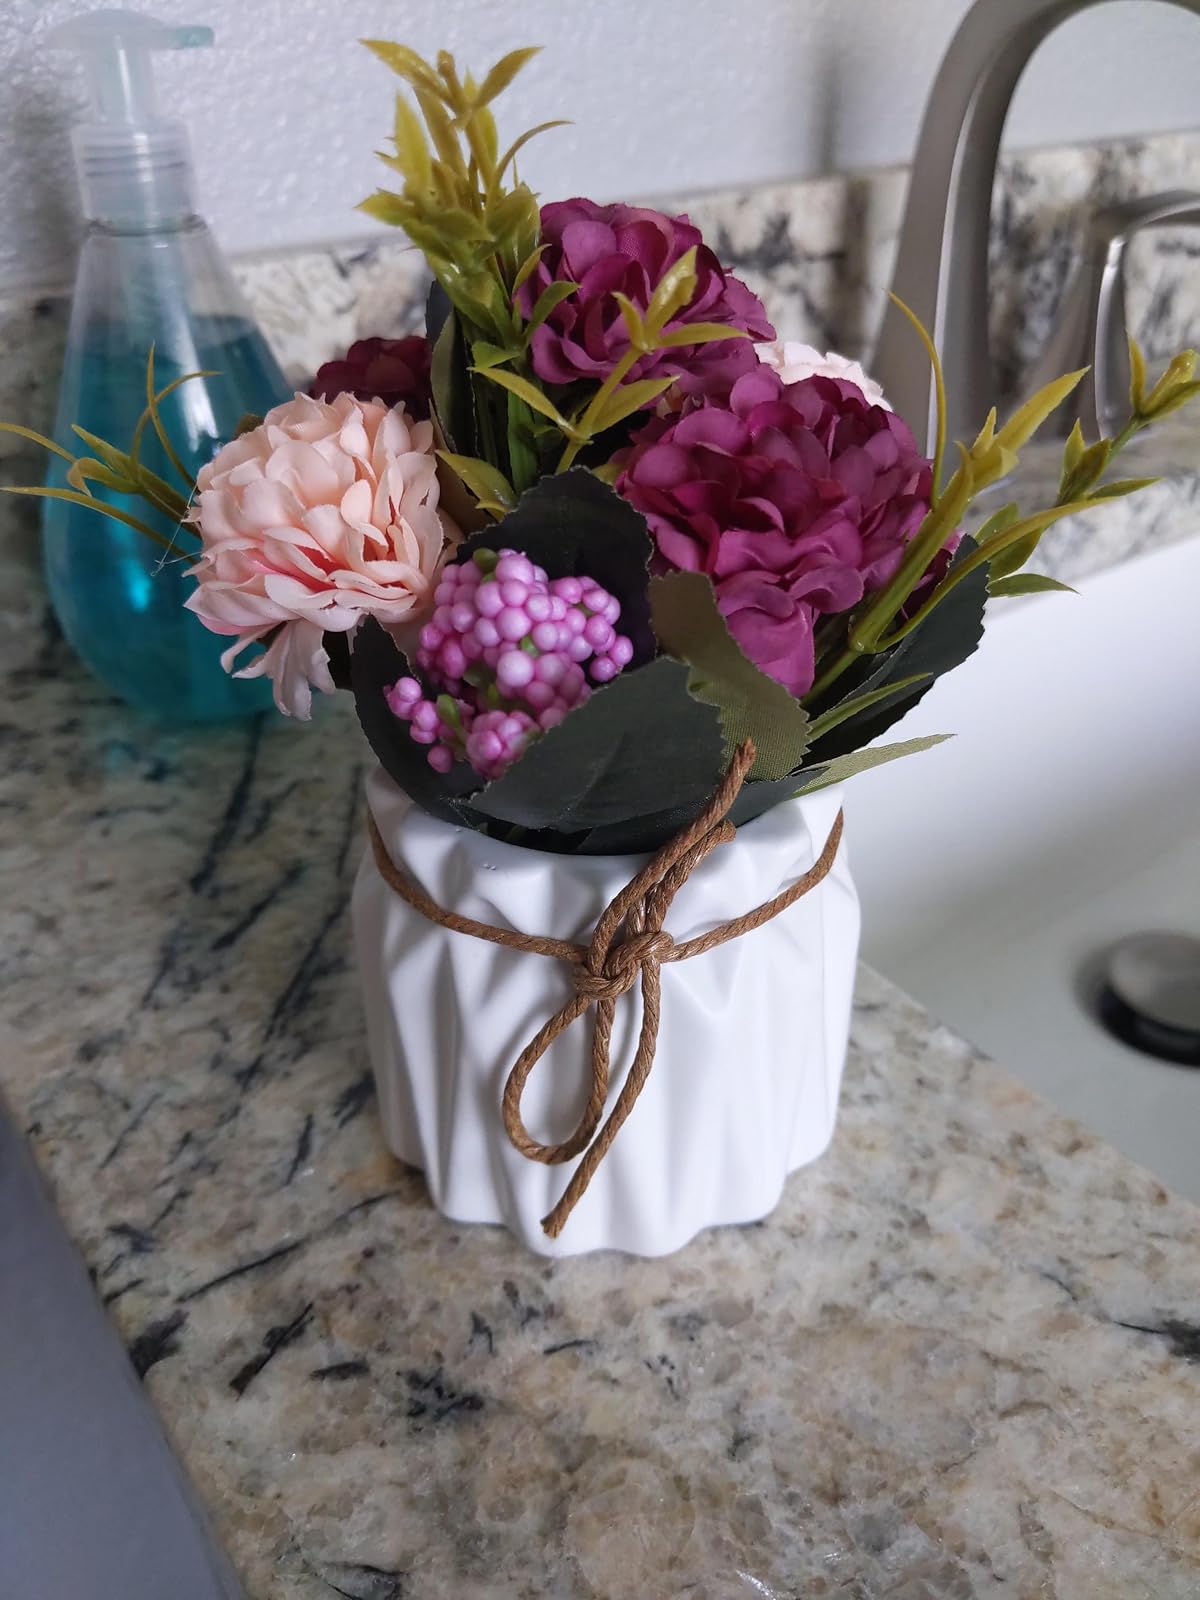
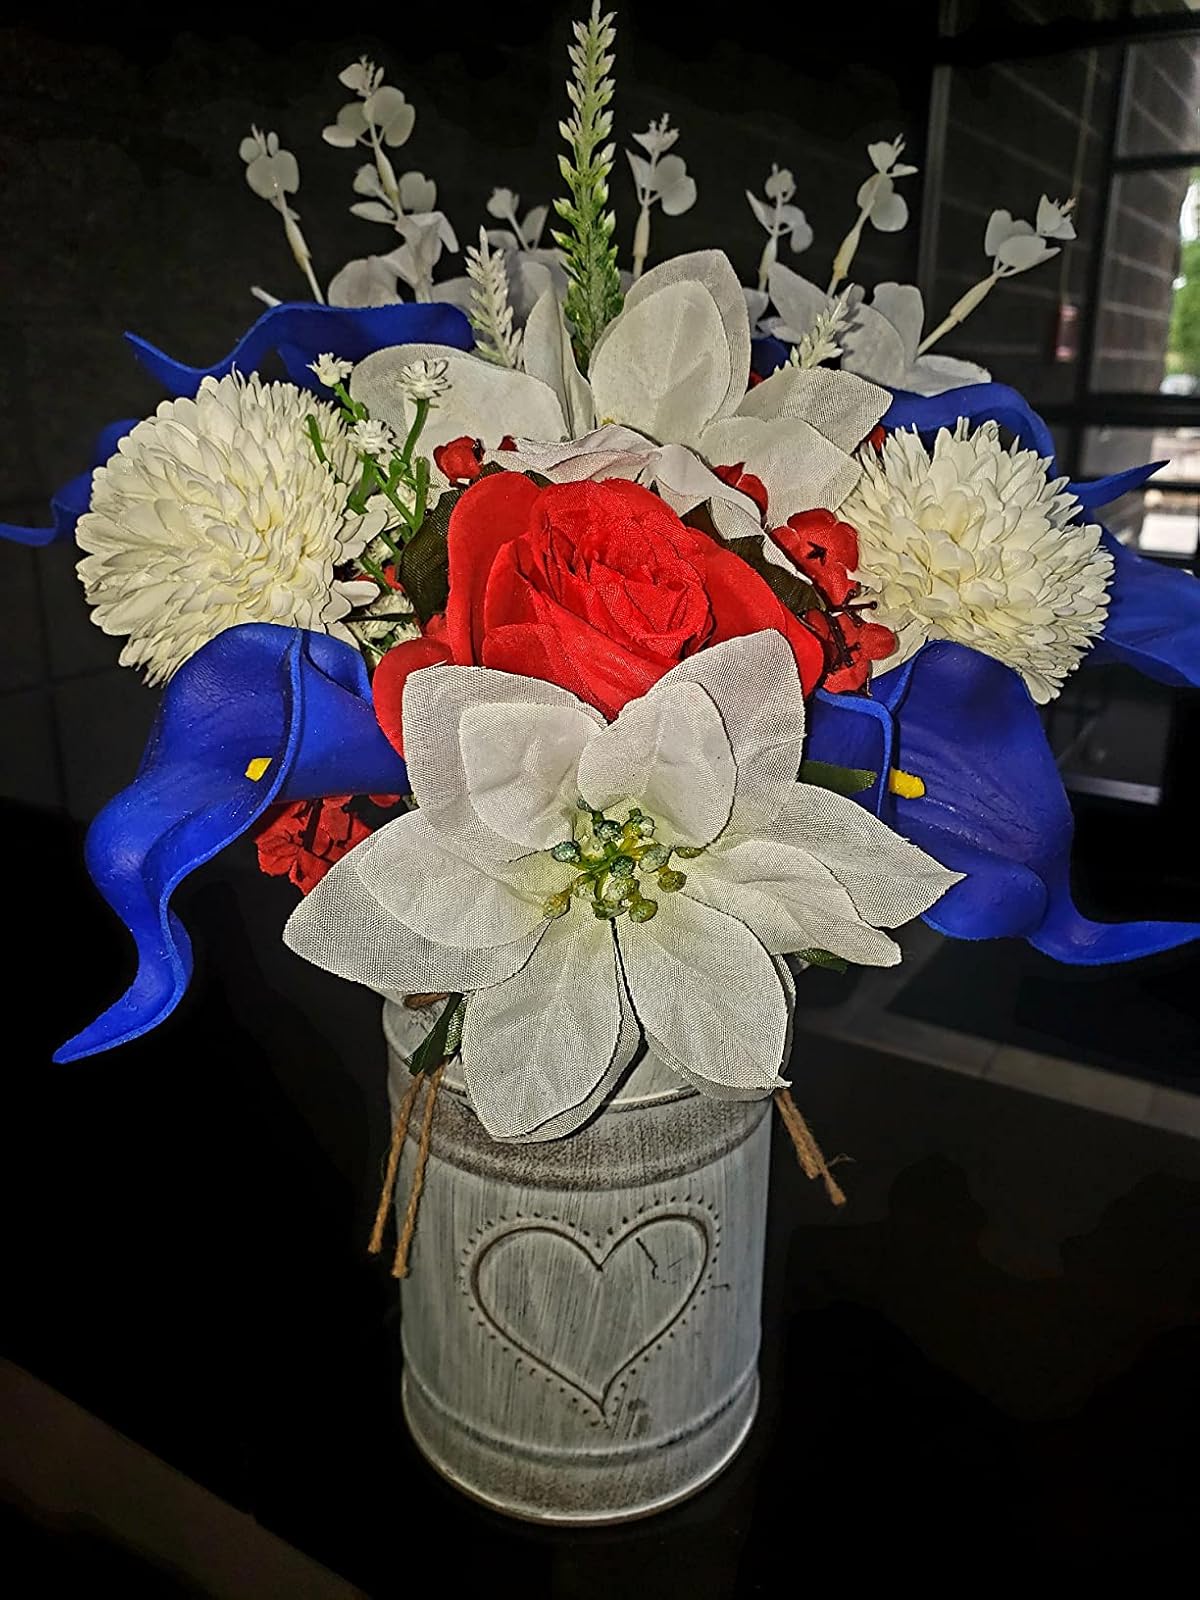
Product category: vase
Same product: no